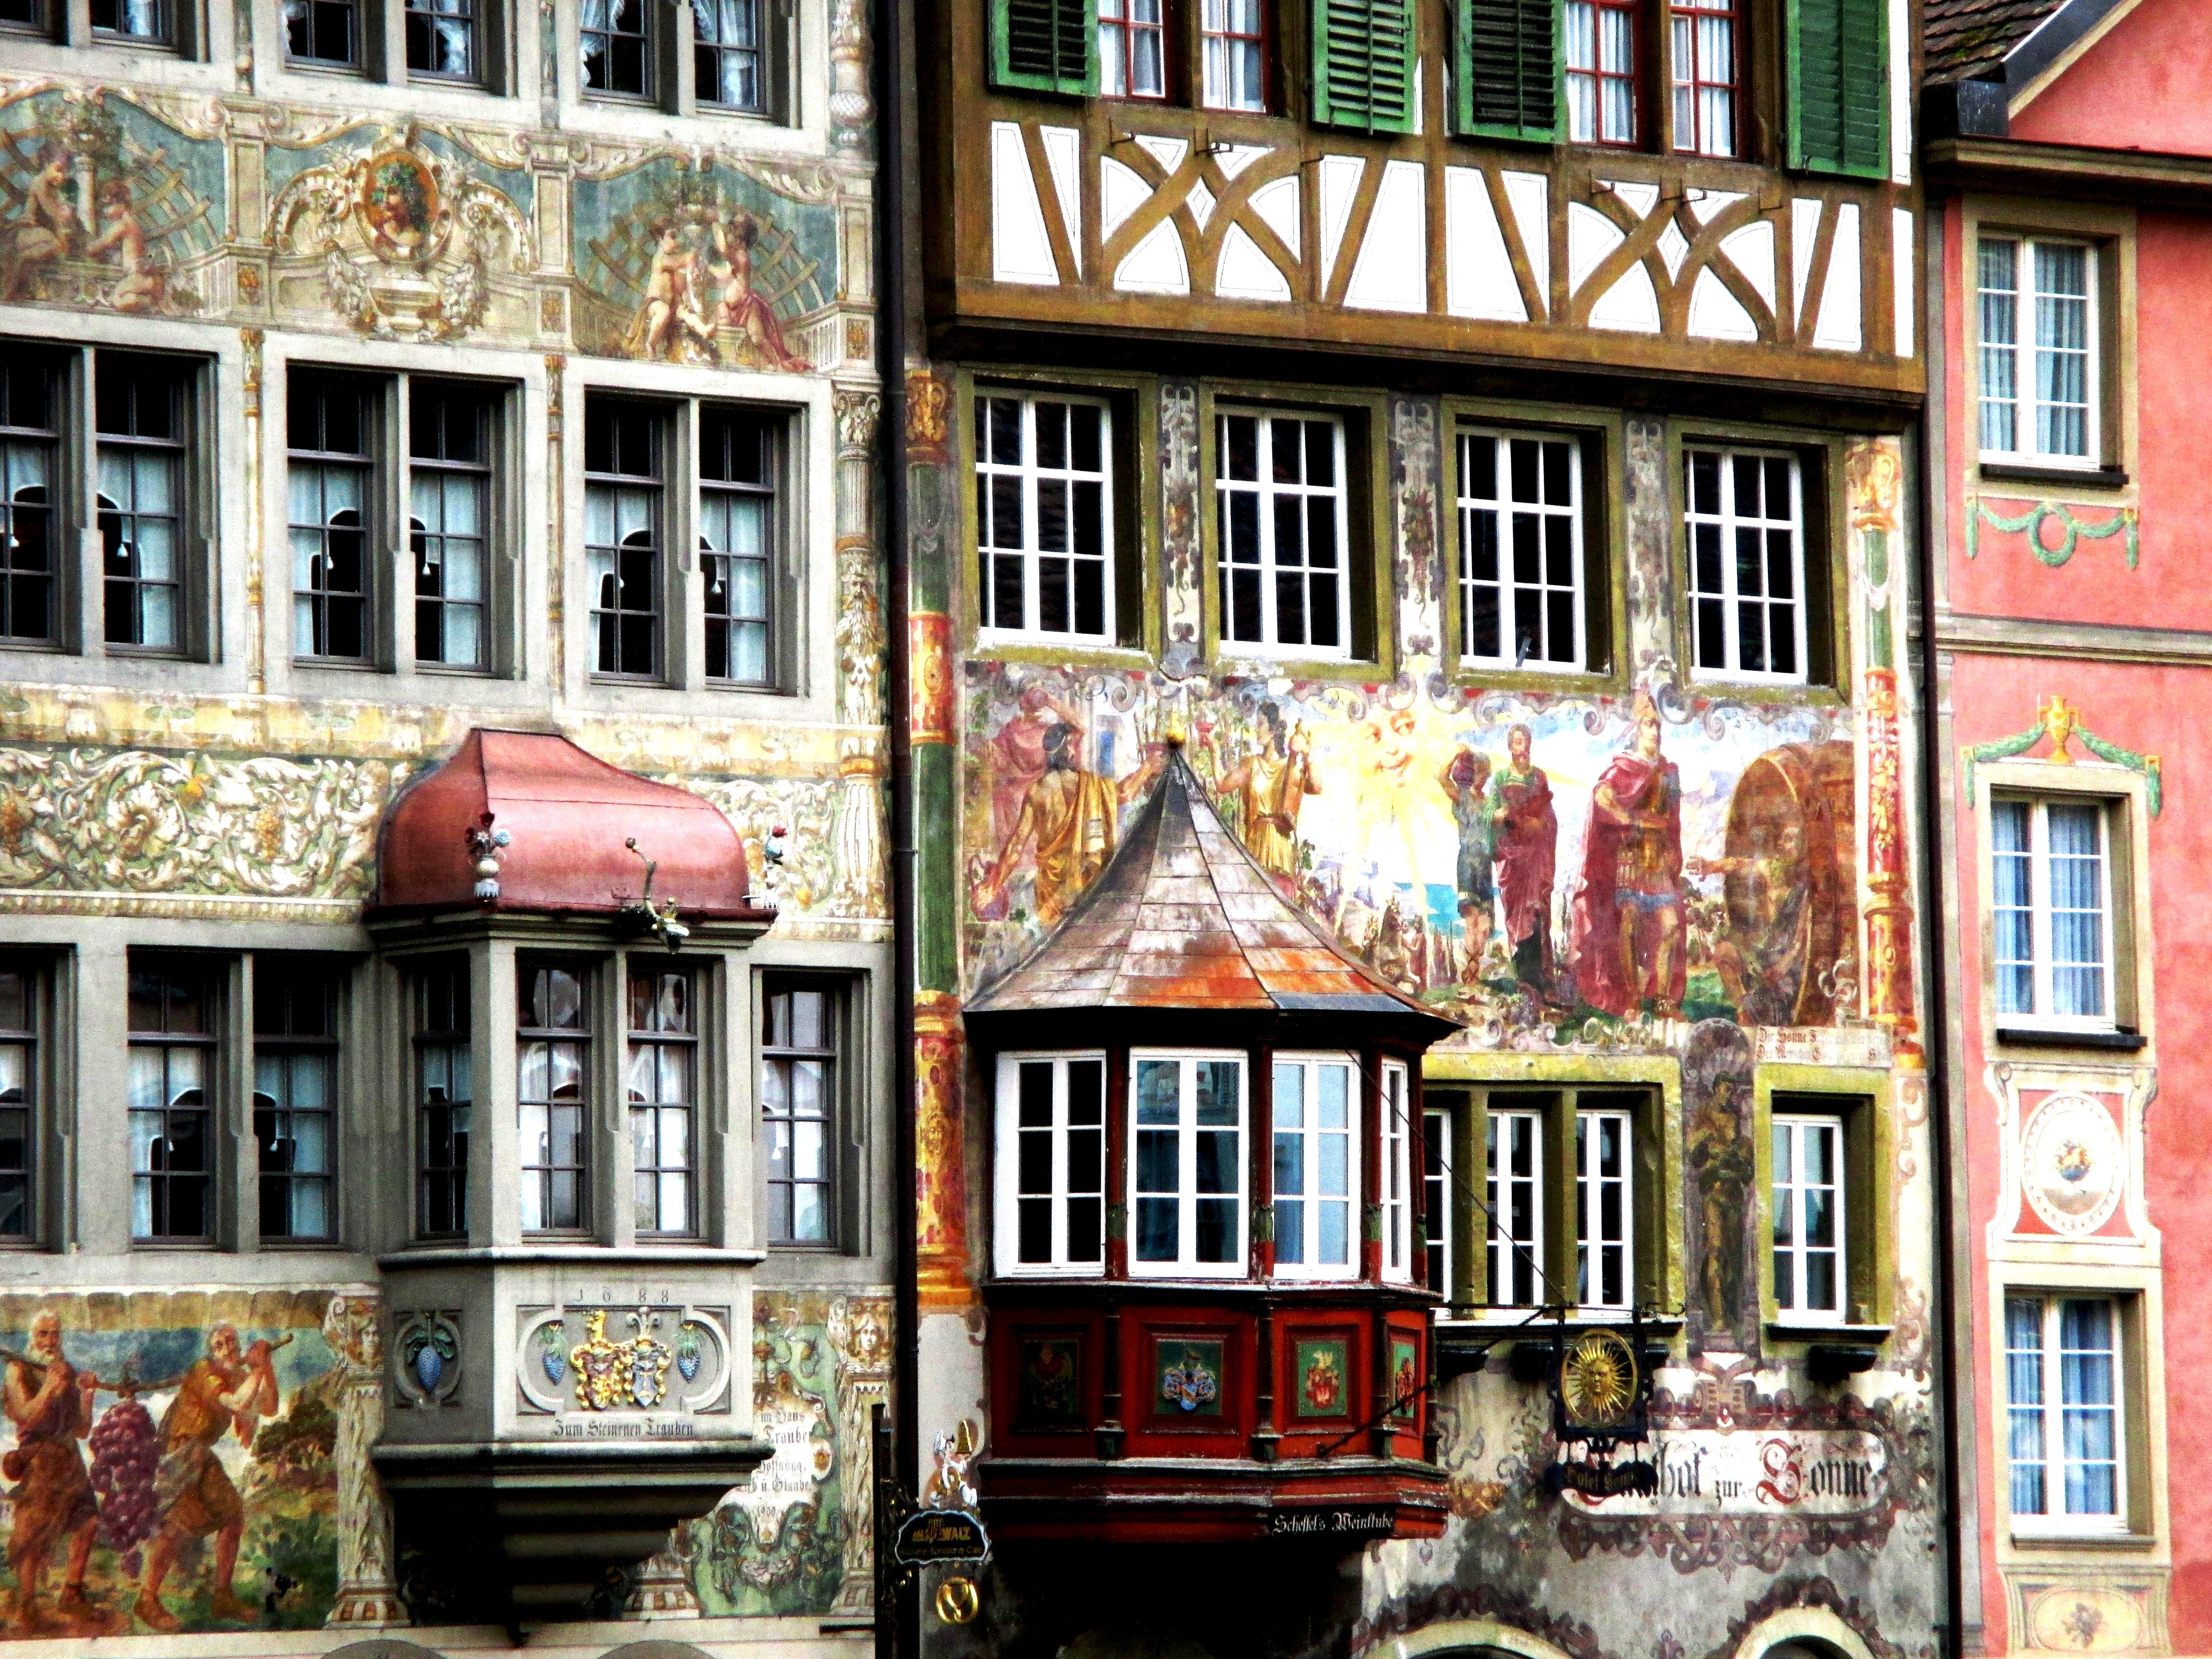
house, window, restaurant, facade, art, homes, switzerland, schaffhausen, bay window, stein am rhein, fassadenmalerien